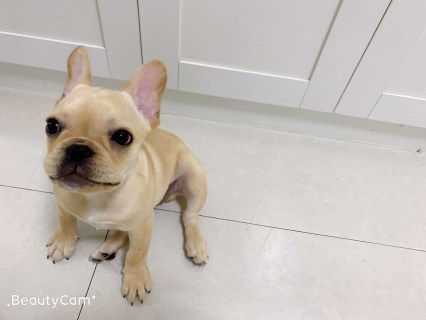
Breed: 1121-n000002-French_bulldog